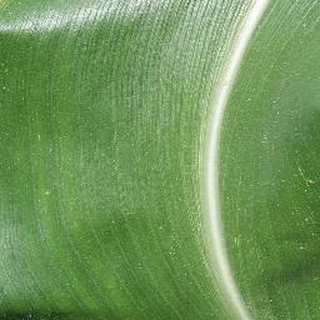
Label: healthy_corn